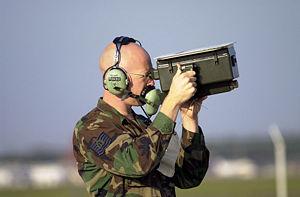
En matière de télécommunication, l'identification, friend or foe est un système d'identification chiffré mis au point pour le commandement et le contrôle. C'est un système qui permet aux radars d'approche civils ou militaires de reconnaitre des avions « amis » et de déterminer leur cap ainsi que leur distance. On peut aussi l'utiliser pour des véhicules terrestres, ou même des fantassins pour éviter les tirs amis.